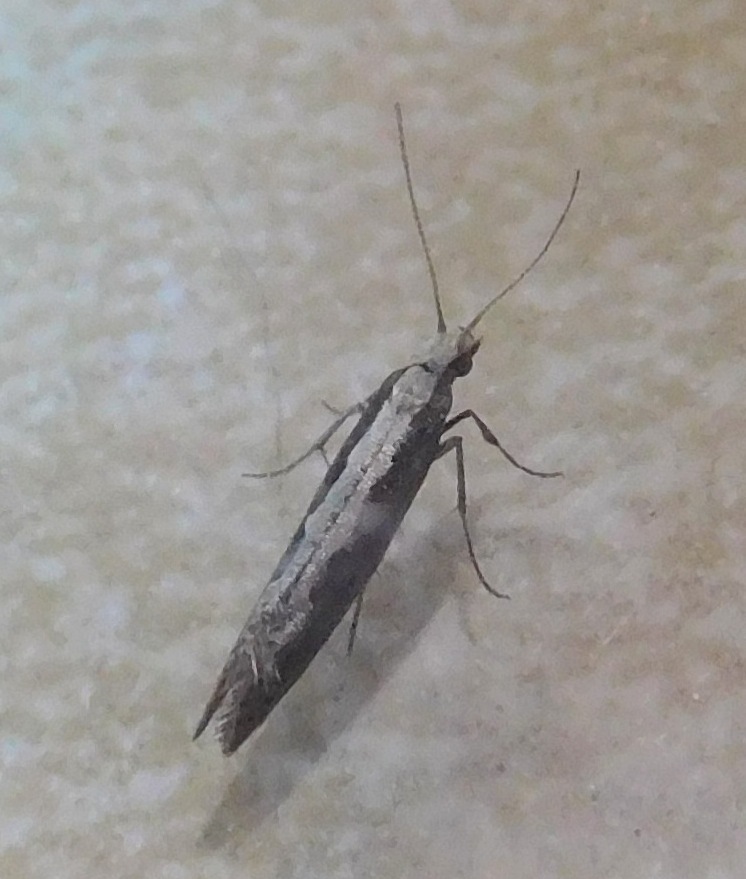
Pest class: diamondback_moth